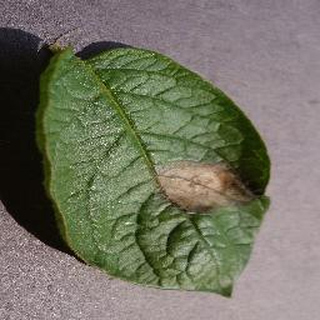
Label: potato_late_blight